SC Freiburg

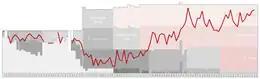
Historical chart of Freiburg league performance

Through the 1930s, SC Freiburg played in the Bezirkliga (II), in the Gauliga Baden (I), winning local titles. After World War II, they resumed playing in the Amateurliga Südbaden (III).